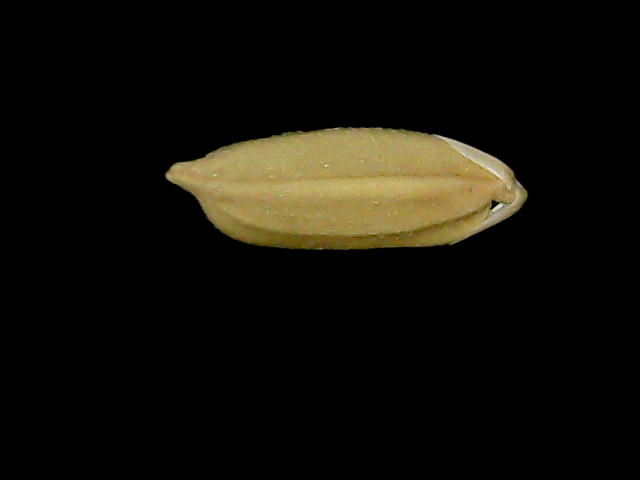
Rice variety: Bd76